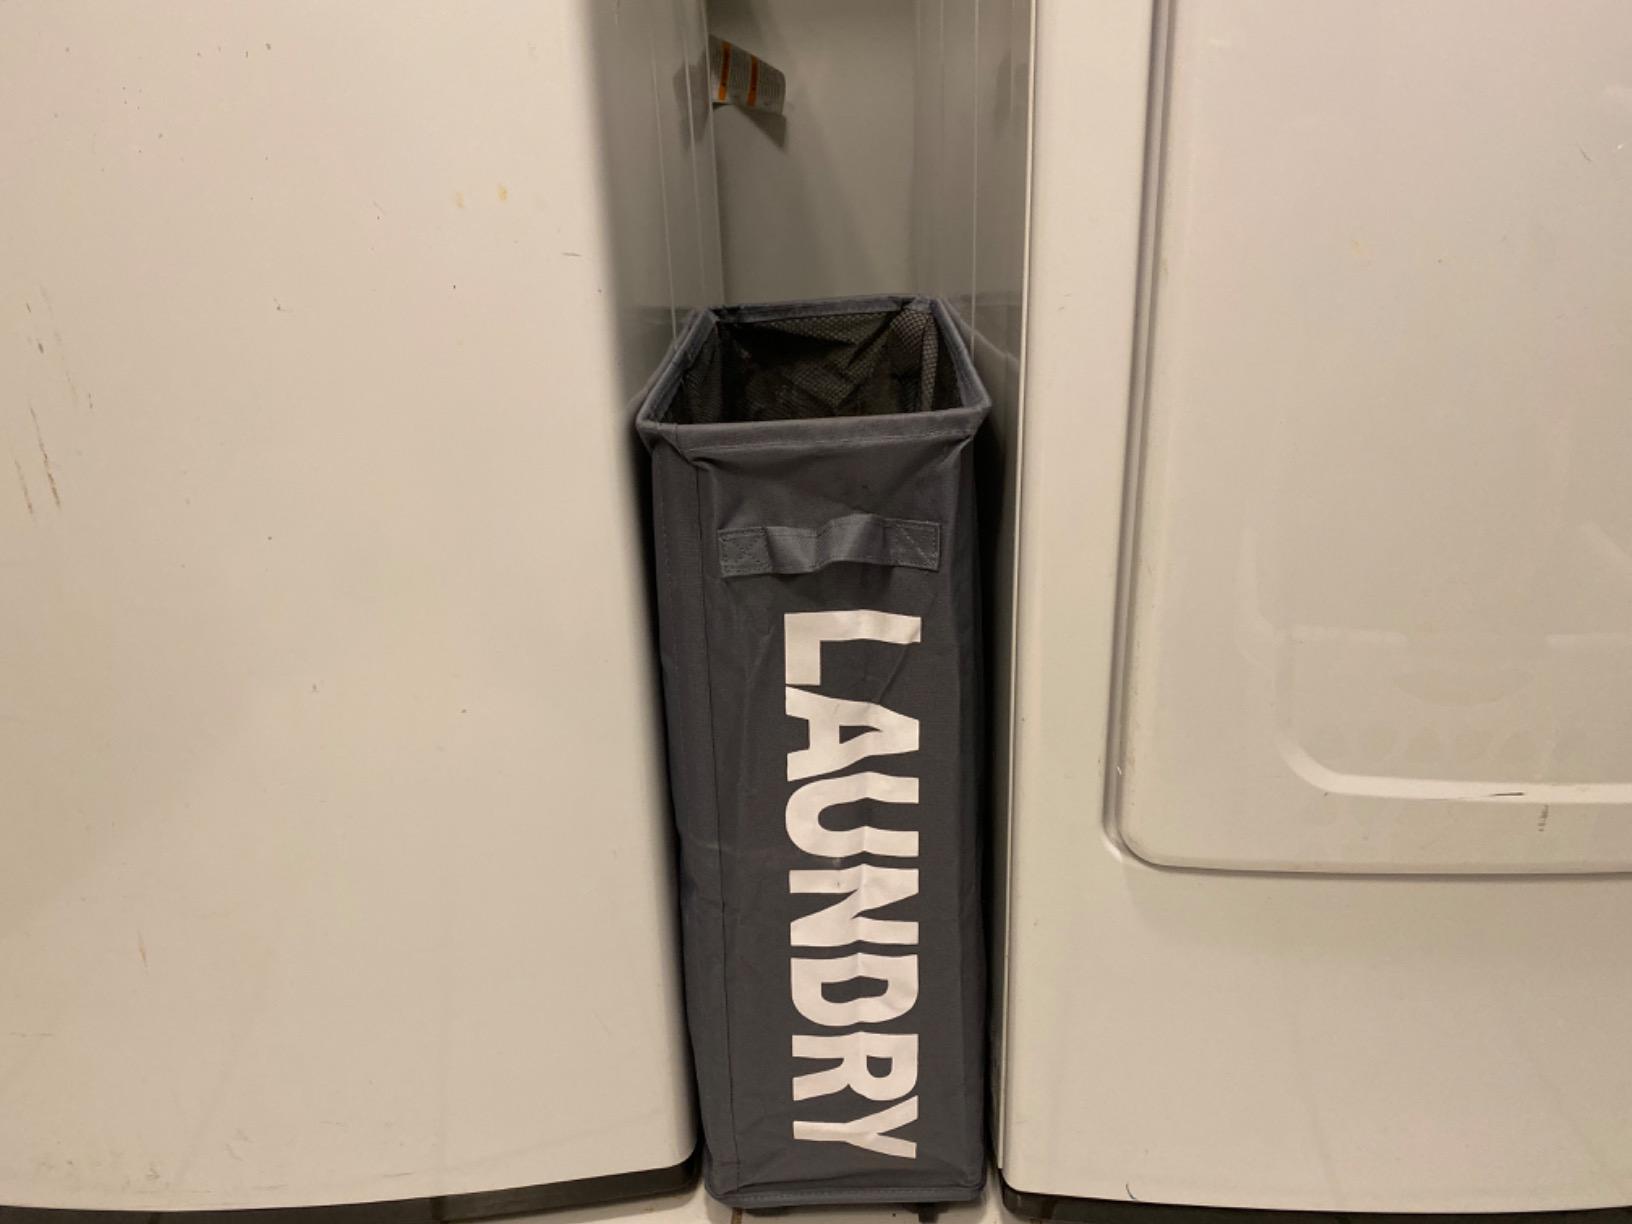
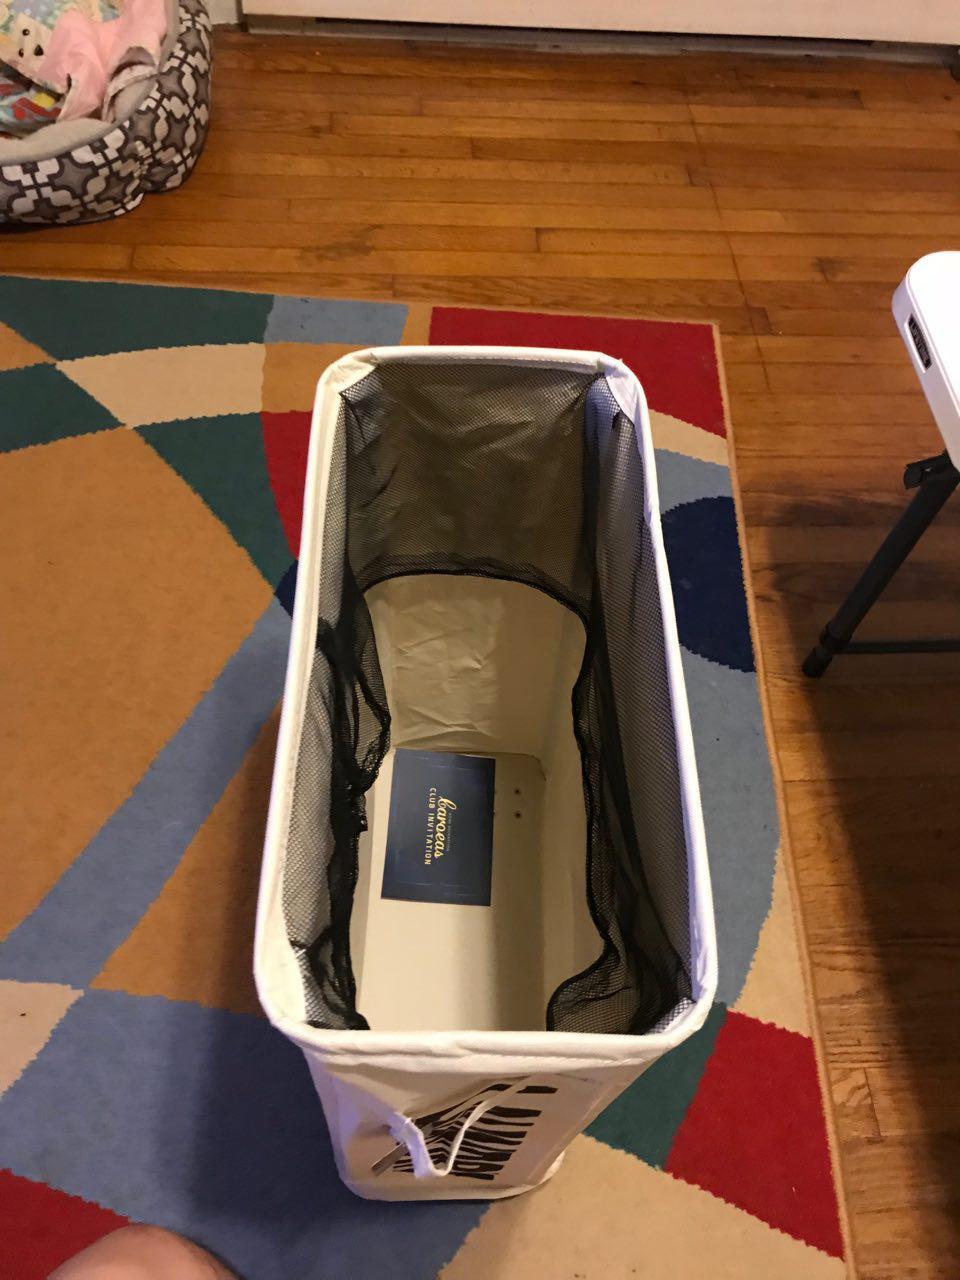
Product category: items_hamper
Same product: no